Al Heera

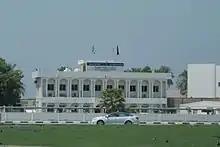
Al Heera Police Station, now home to the Al Heera Literature Society.

Al Heera is a suburb in Northern Sharjah in the United Arab Emirates, traditionally home to the Al Bu Shamis section of the Na'im tribe. At one stage declaring its independence from Sharjah, with its own Sheikh, it formally became part of the Emirate of Sharjah in 1942 on the death of its Ruler, Abdulrahman bin Muhammad Al Shamsi. A coastal settlement with a small harbour formerly used by a number of fishermen and pleasure boat owners, its main distinguishing feature today is its police station, converted in 2019 into the 'Al Heera Literature Society' building.